Kumada coupling

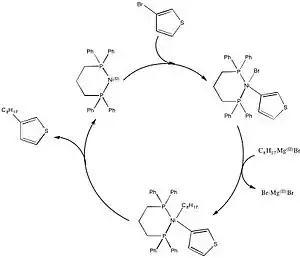
Example of Kumada's cross coupling with Nickel

Current understanding of the mechanism for the nickel-catalyzed coupling is limited. Indeed, the reaction mechanism is believed to proceed differently under different reaction conditions and when using different nickel ligands. In general the mechanism can still be described as analogous to the palladium scheme (right). Under certain reaction conditions, however, the mechanism fails to explain all observations. Examination by Vicic and coworkers using tridentate terpyridine ligand identified intermediates of a Ni(II)-Ni(I)-Ni(III) catalytic cycle, suggesting a more complicated scheme. Additionally, with the addition of butadiene, the reaction is believed to involve a Ni(IV) intermediate.